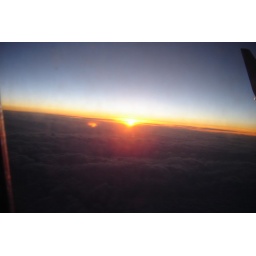
Another taken from my plane window just after leaving LaGuardia airport in NY